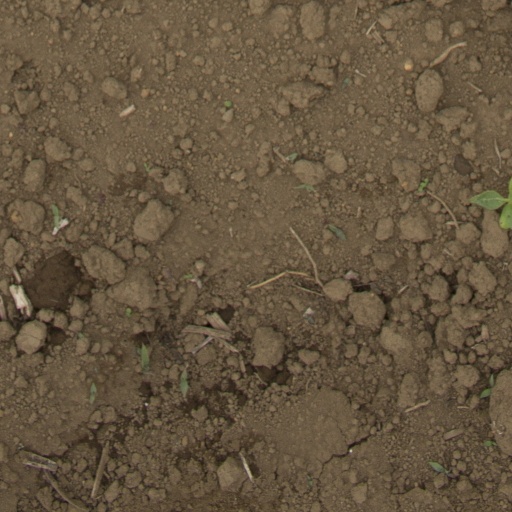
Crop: Jerusalem artichoke